Golden Horde

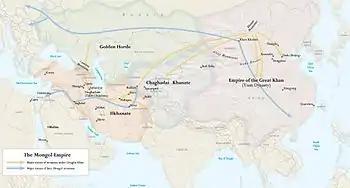
Routes taken by Mongol invaders

With the assistance of Batu, Möngke succeeded as Great Khan in 1251. Utilizing the discovery of a plot designed to remove him, Möngke as the new Great Khan began a purge of his opponents. Estimates of the deaths of aristocrats, officials, and Mongol commanders range from 77 to 300. Batu became the most influential person in the Mongol Empire as his friendship with Möngke ensured the unity of the realm. Batu, Möngke, and other princely lines shared rule over the area from Afghanistan to Turkey. Batu allowed Möngke's census-takers to operate freely in his realm. Local censuses took place in the 1240s, including the areas of Russia and Turkey. In 1251–1259, Möngke conducted the first empire-wide census of the Mongol Empire. North China was completed in 1252, and in 1257, Möngke appointed a chief "darughachi" for the Volga region with the assistance of counters, known as "chislenitsi" in Russian sources. They were able to cover Crimea, the Caucasus, the Kipchak steppe, and possibly up to southern Siberia. The Novgorod region in the far northwest was not counted until the winter of 1258–1259. There was an uprising in Novgorod against the Mongol census, but Alexander Nevsky mediated between the Mongols and the city, after which the nobles oversaw tax collection directly.